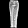
Label: Trouser